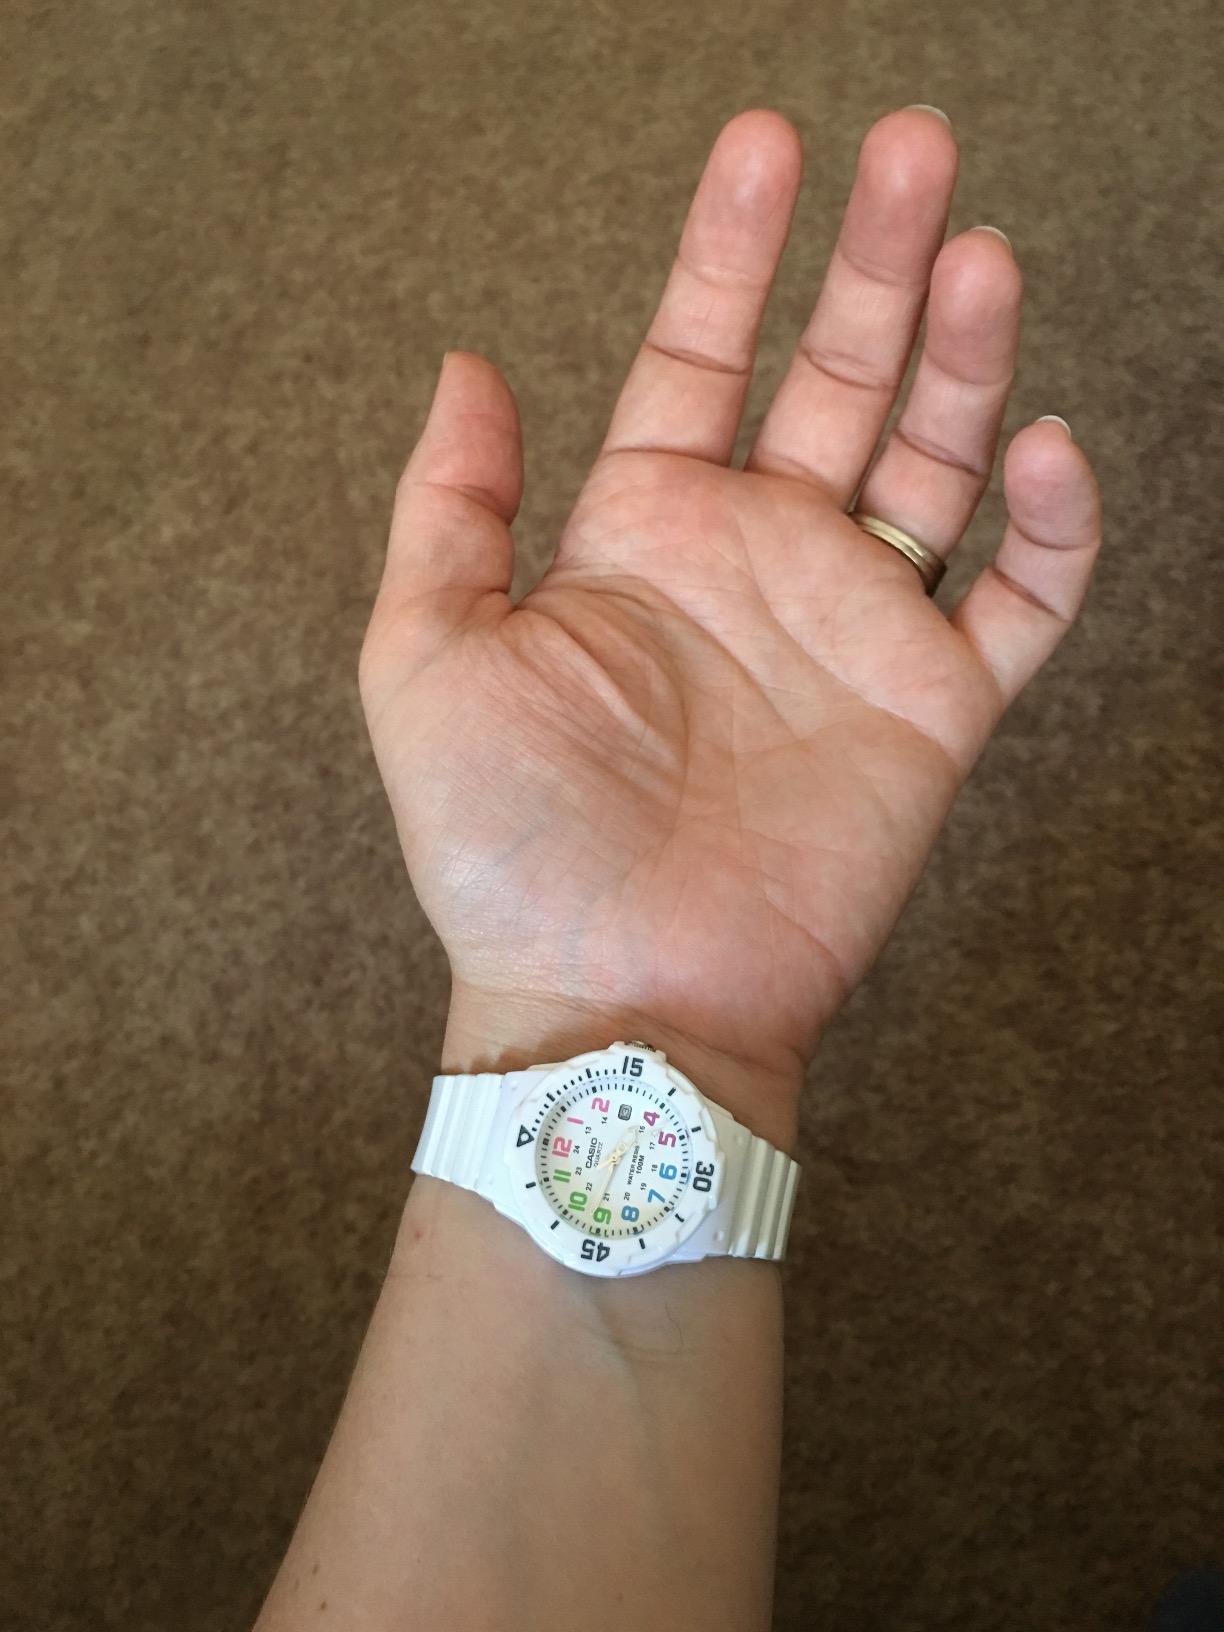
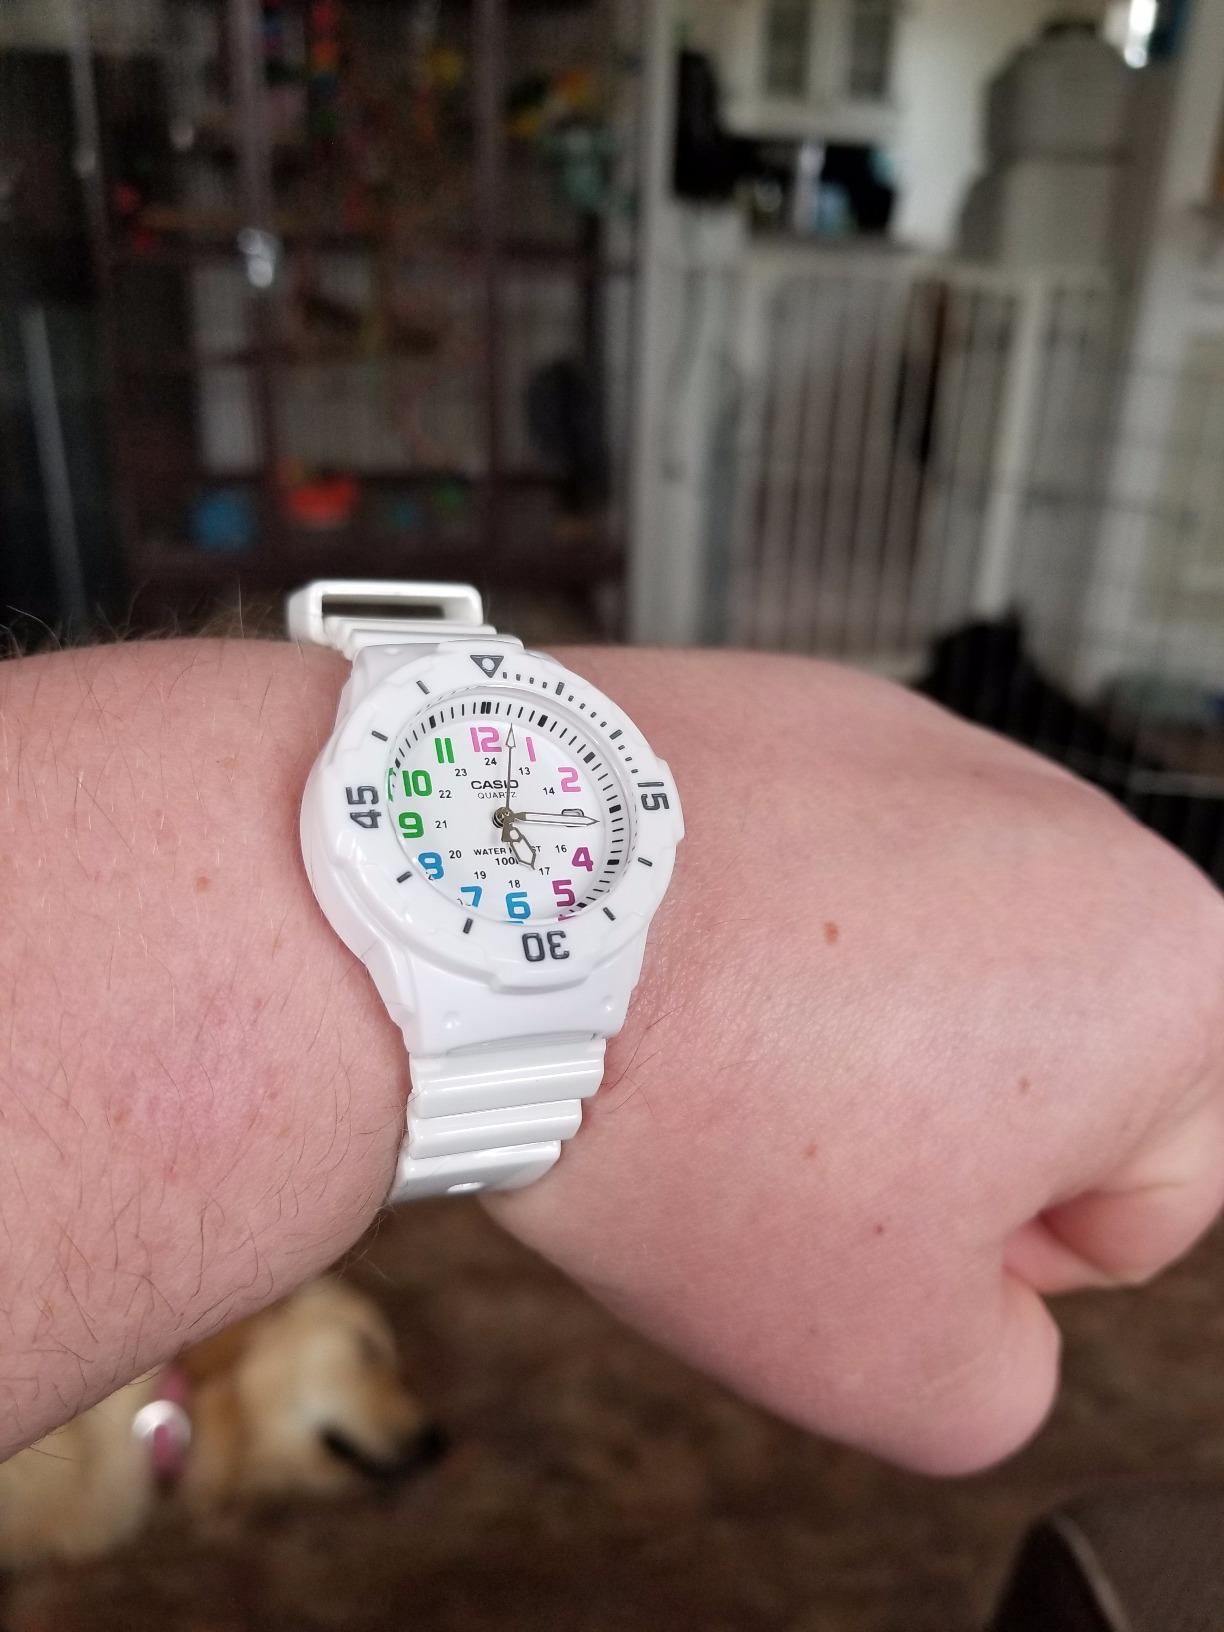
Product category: accessories_watch
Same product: yes